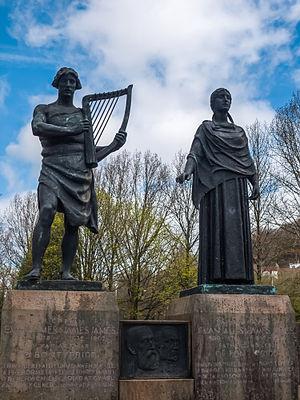
Evan James, un tisserand et poète gallois de Pontypridd, Rhondda Cynon Taf, a écrit les paroles de Hen Wlad Fy Nhadau, l'hymne national du Pays de Galles.
James James était un harpiste et musicien gallois de Pontypridd, Rhondda Cynon Taf. Il composa l'air de l'hymne national gallois Hen Wlad Fy Nhadau.